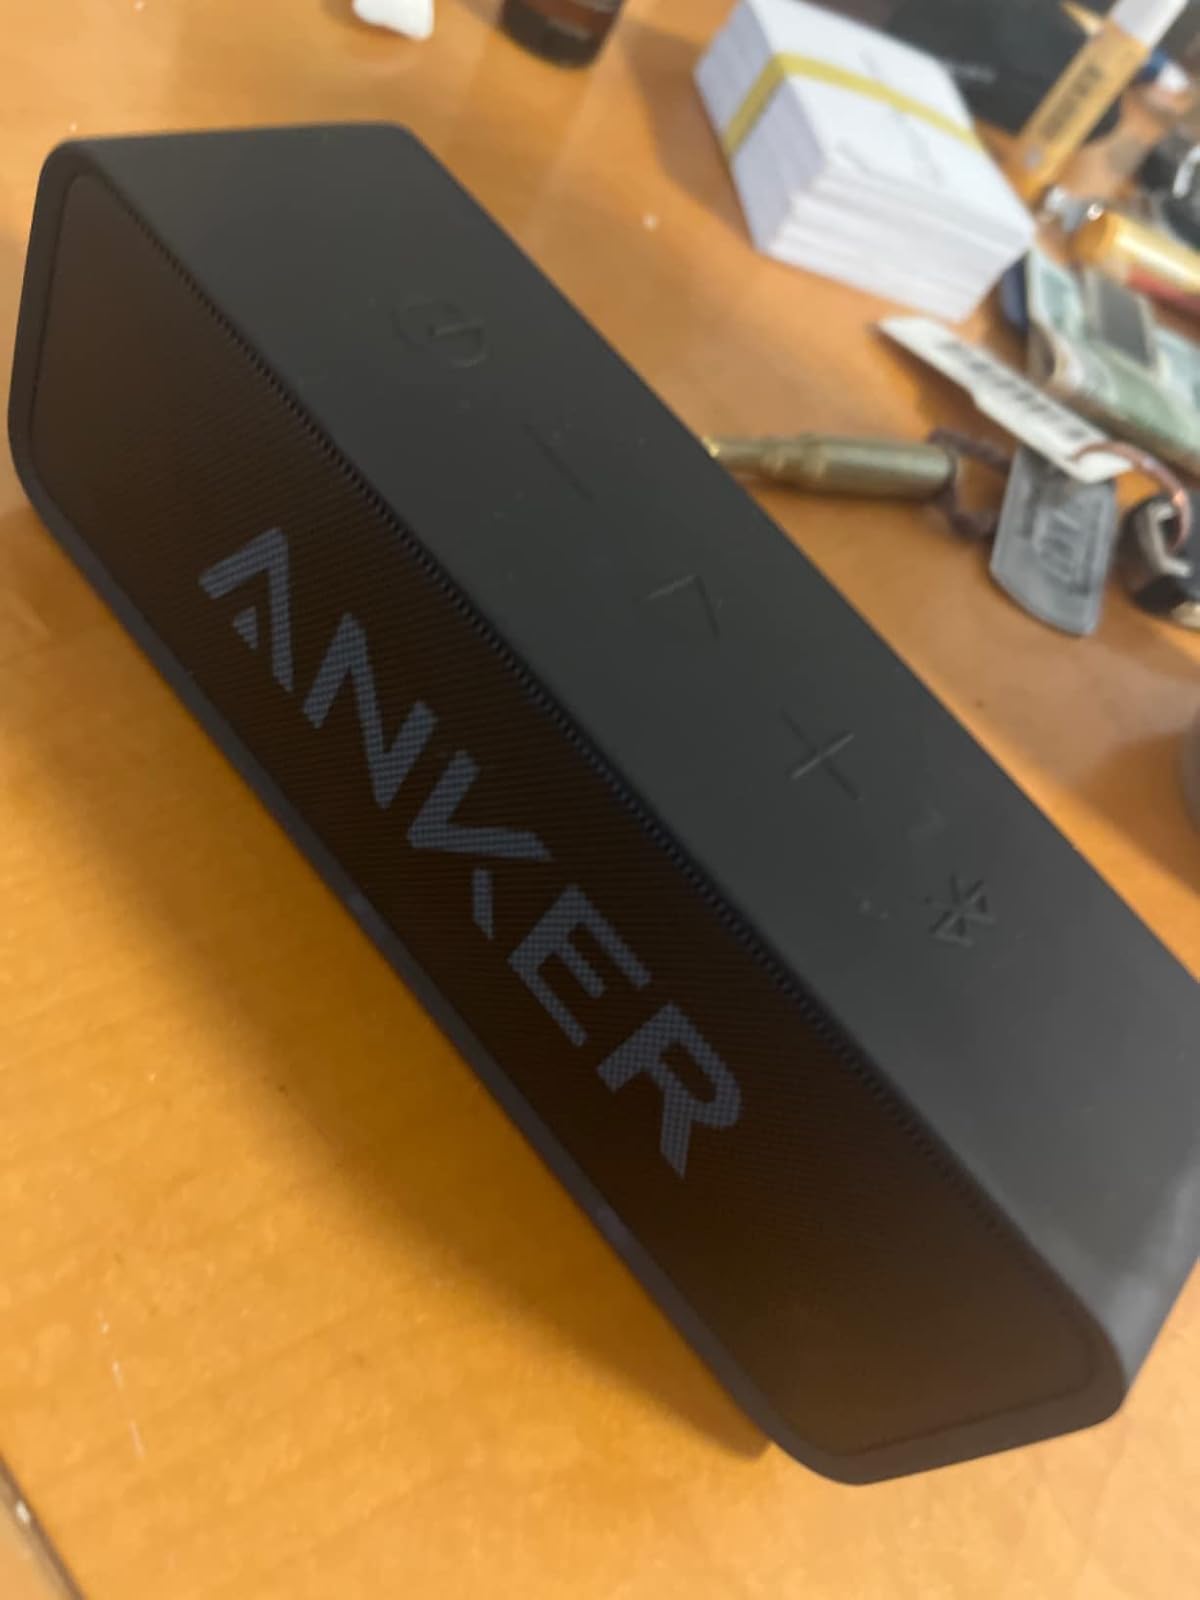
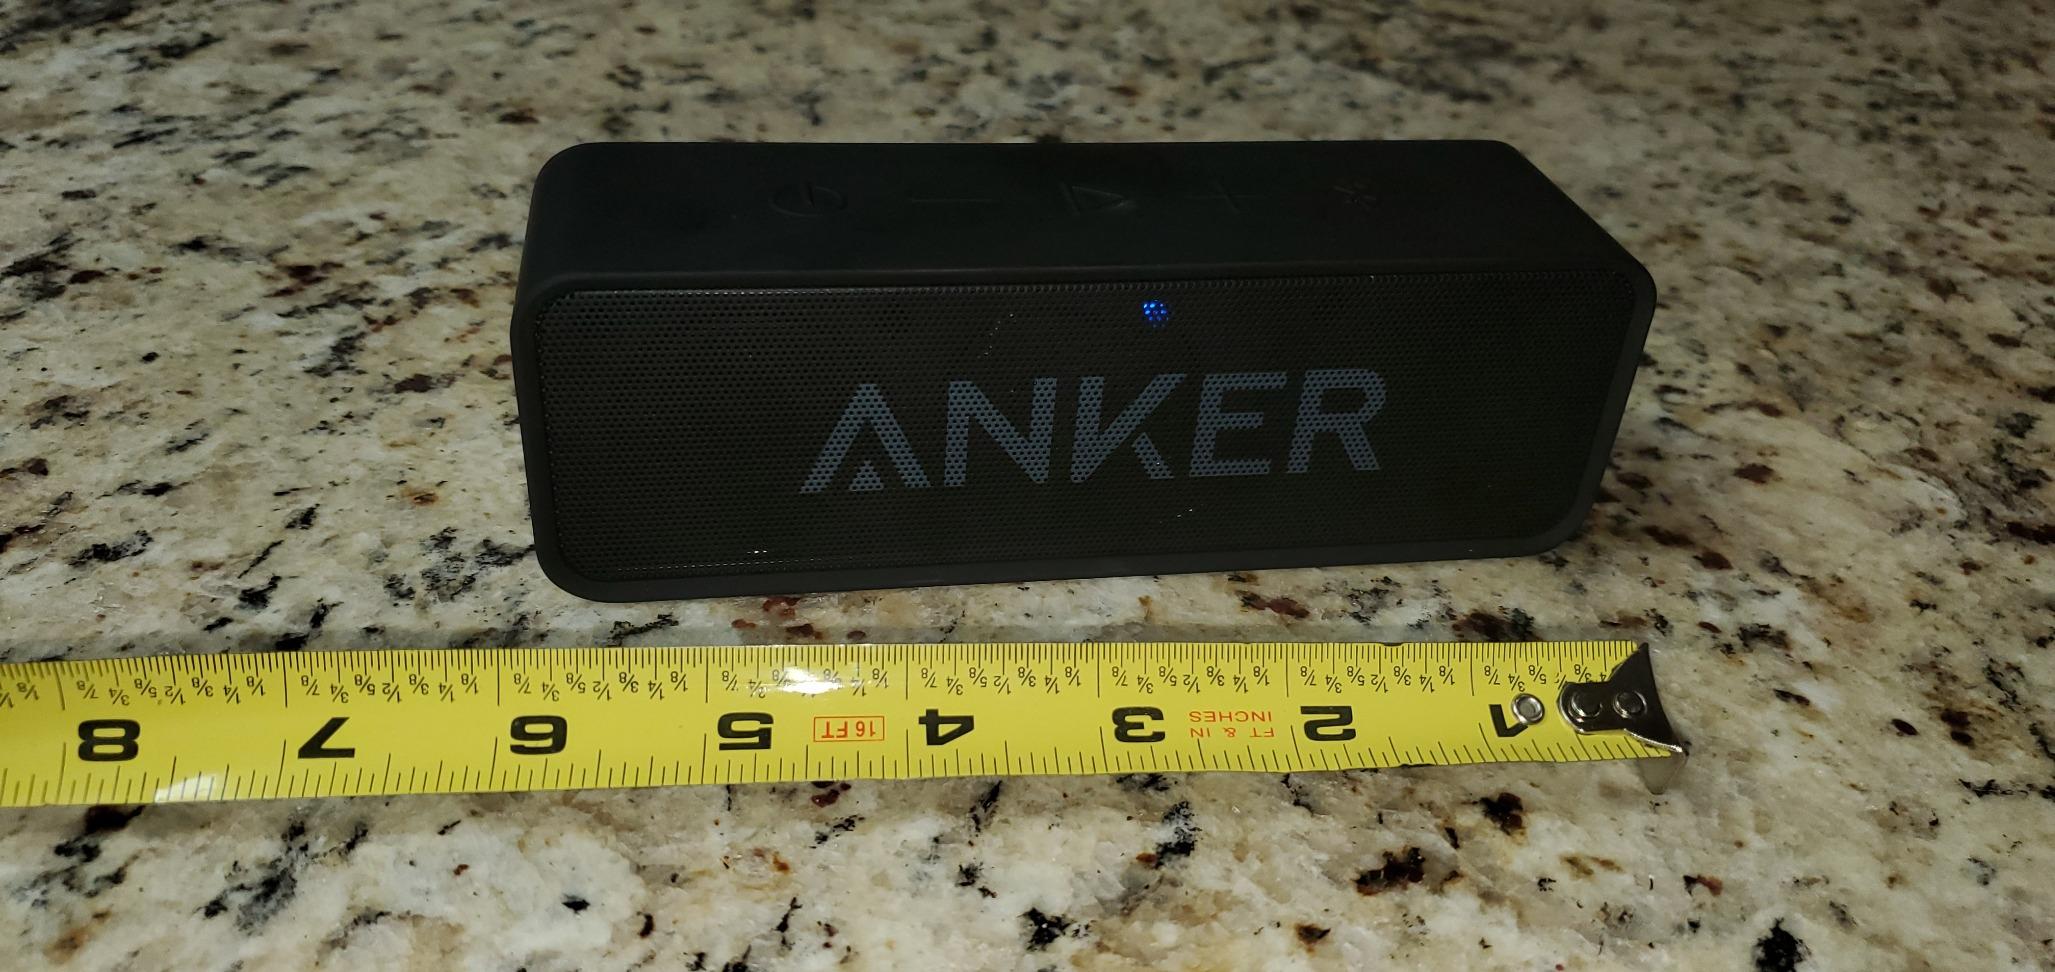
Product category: speaker
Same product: yes